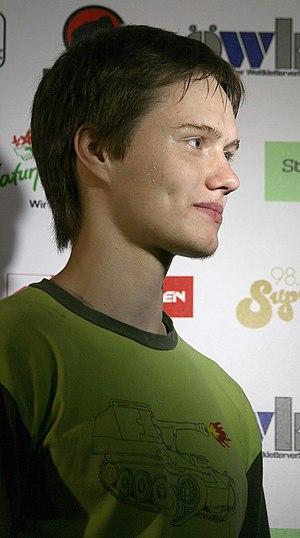
Alexey Rubtsov, né le 5 août 1988 à Moscou en Russie, est un grimpeur professionnel. Il est principalement actif en compétition et participe à la coupe et aux championnats du monde d'escalade de bloc. Il est notamment champion du monde de bloc 2009 et a remporté la 9ᵉ édition de la compétition Melloblocco 2012.